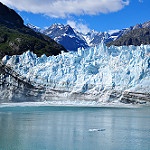
Scene: Outdoor